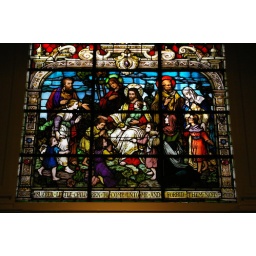
A stained glass window in the sanctuary of St. Mary's Catholic Church. Philadelphia, 2007